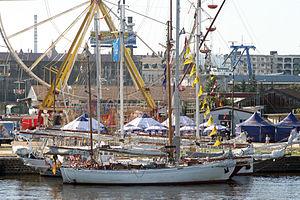
Le Wyvern av Aalesund est un ketch norvégien à coque acier de 24 m de long. Mis en service en 1995 en Allemagne, sous le nom de Wyvern von Bremen, il est acheté en 2009 et prend son nom et pavillon actuel.